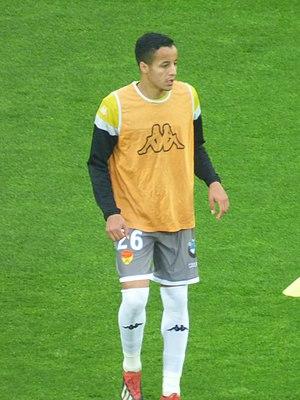
Hicham Benkaïd avant le match RC Lens / US Orléans, le 17 mai 2019, comptant pour la 38ème journée du championnat de France de football de Ligue 2 2018-2019, au Stade Bollaert-Delelis.
Hicham Benkaid est un footballeur français, né le 24 avril 1990 à Strasbourg, évoluant au poste d'attaquant à l'US Orléans.